Dehd

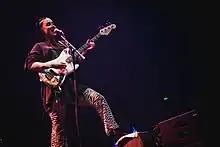
in London in 2023

Dehd is an American three-piece indie rock band from Chicago formed in 2015. The band consists of members Emily Kempf (bass guitar, vocals), Jason Balla (guitar, vocals), and Eric McGrady (drums).